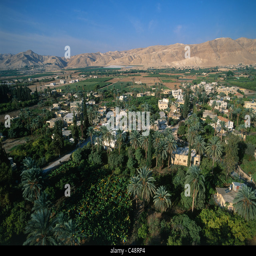
aerial view of the city of person